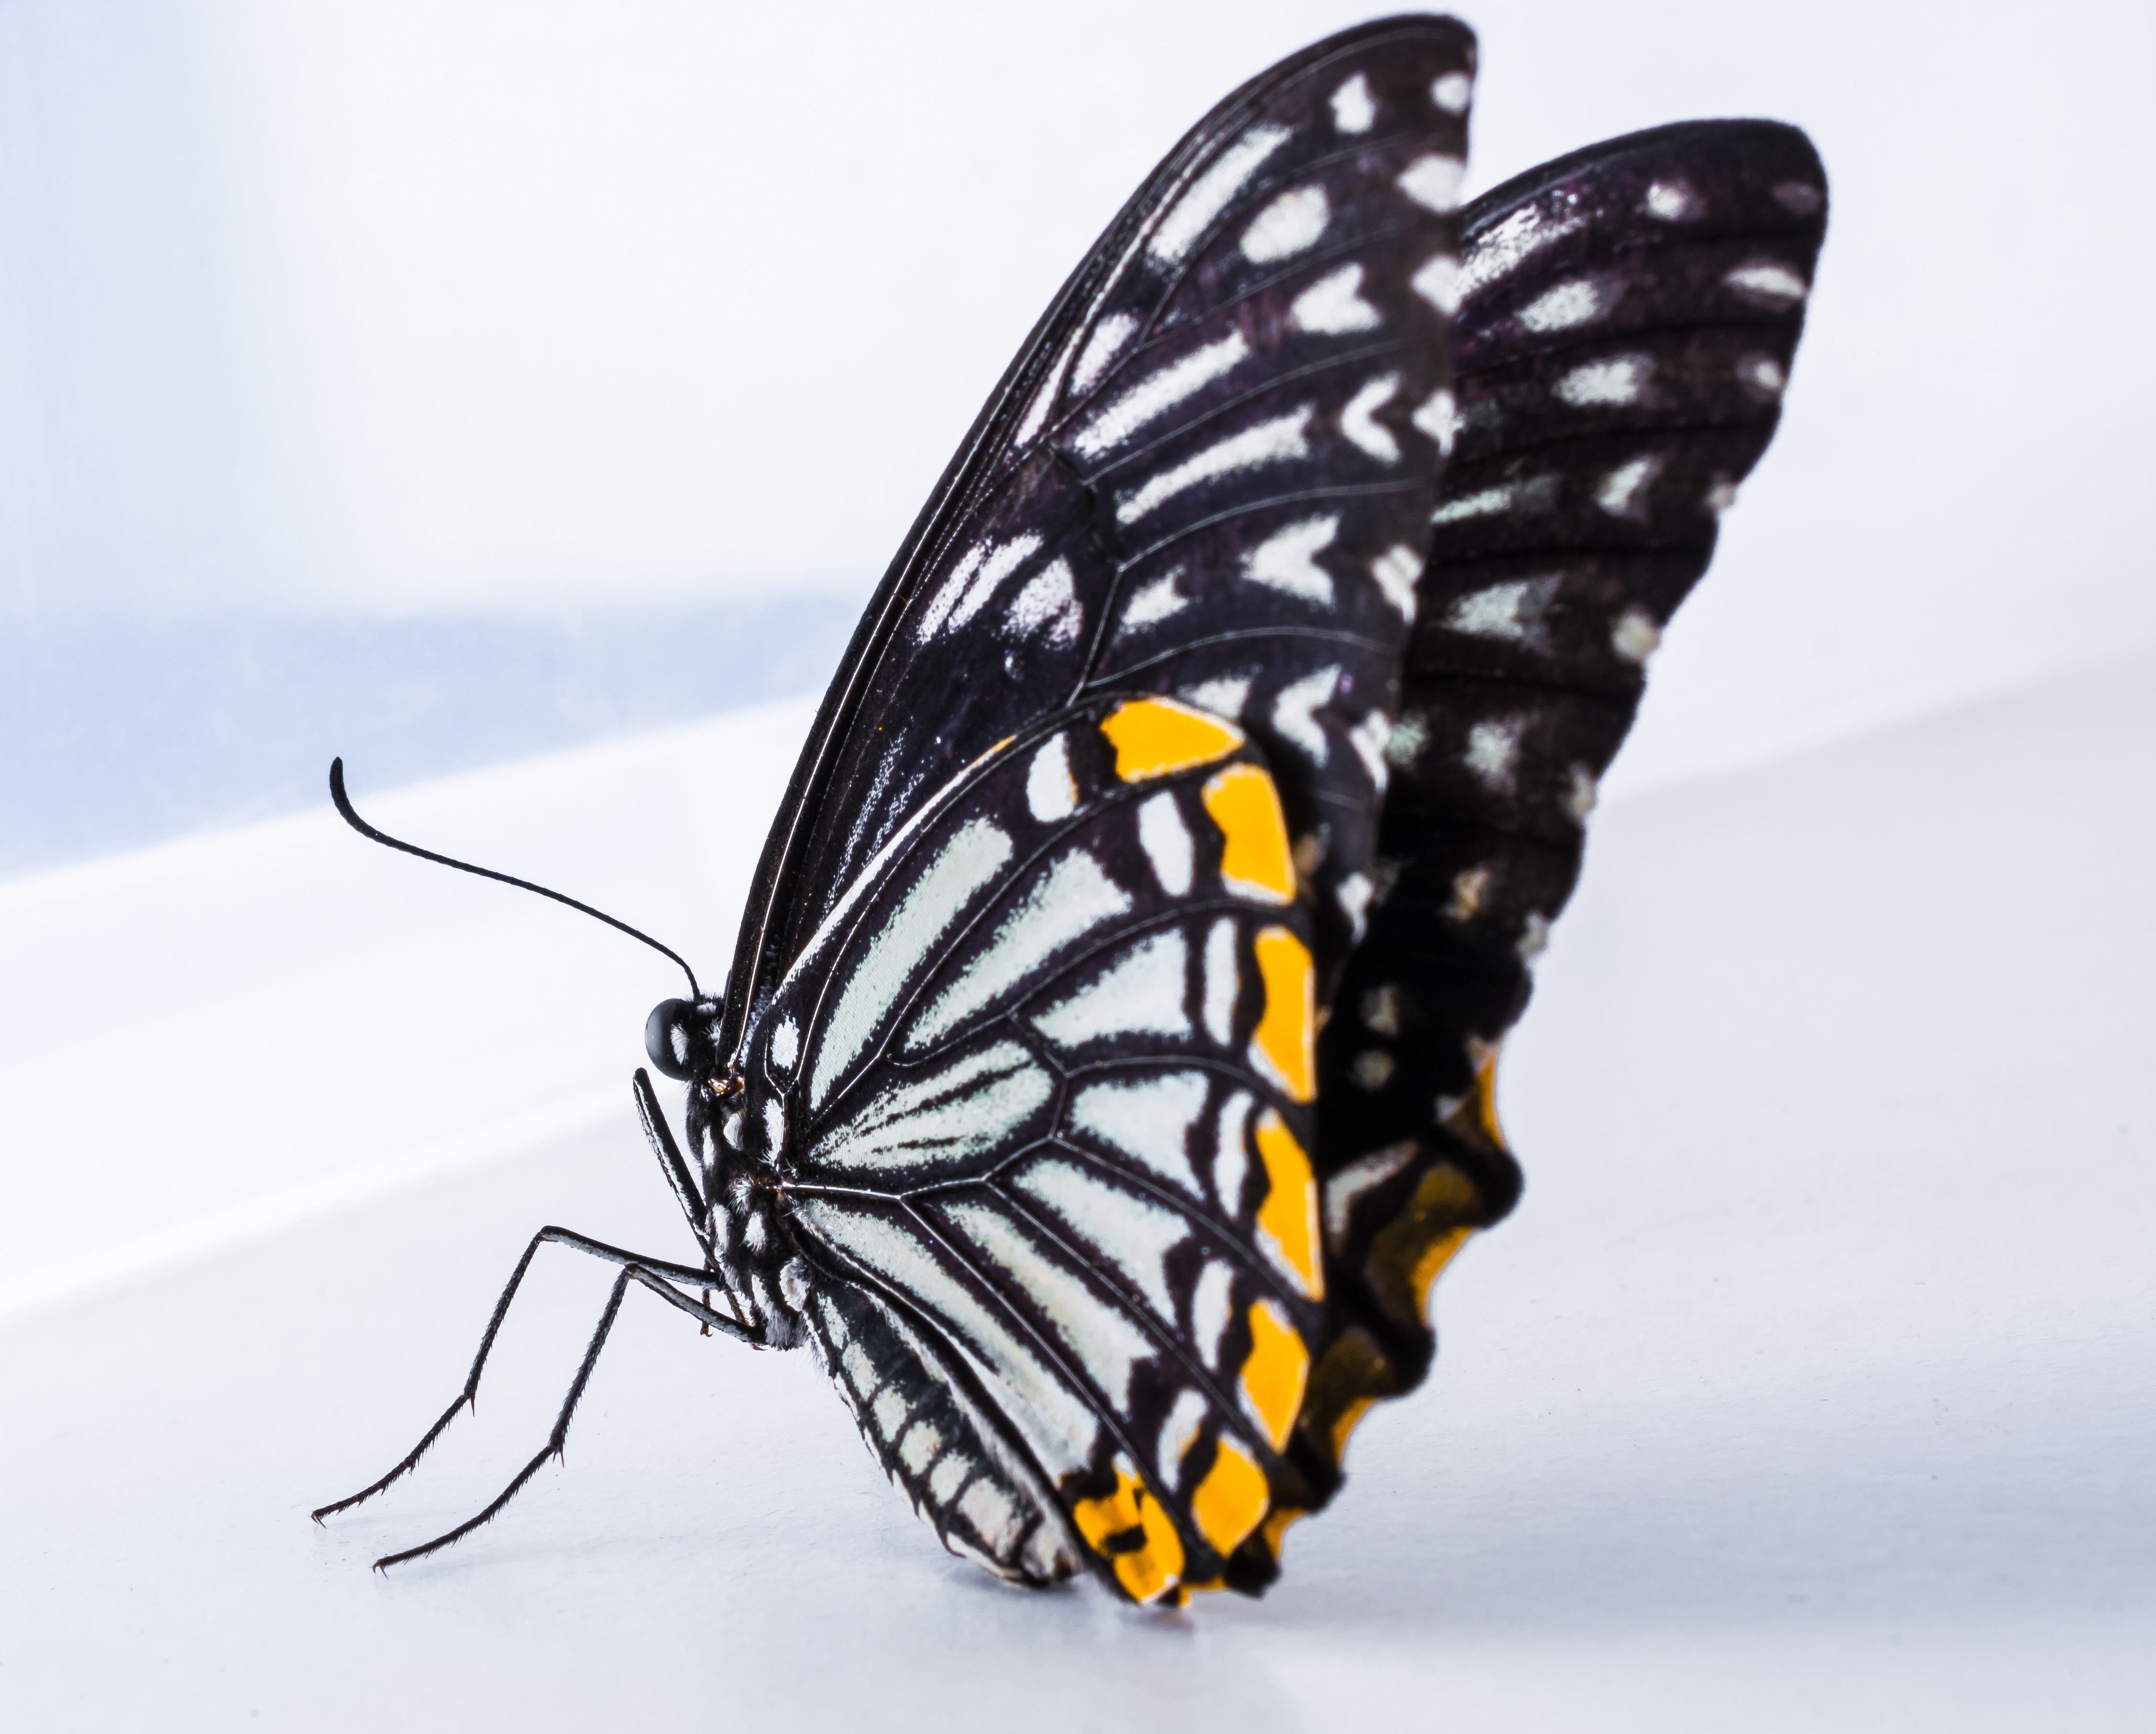
wing, insect, butterfly, fauna, invertebrate, monarch butterfly, illustration, arthropod, pollinator, moths and butterflies